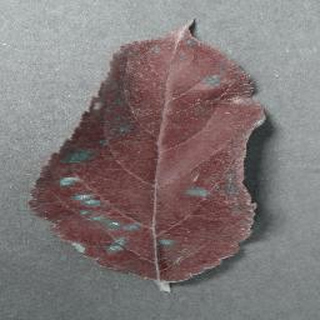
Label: apple_cedar_apple_rust